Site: brandenburg
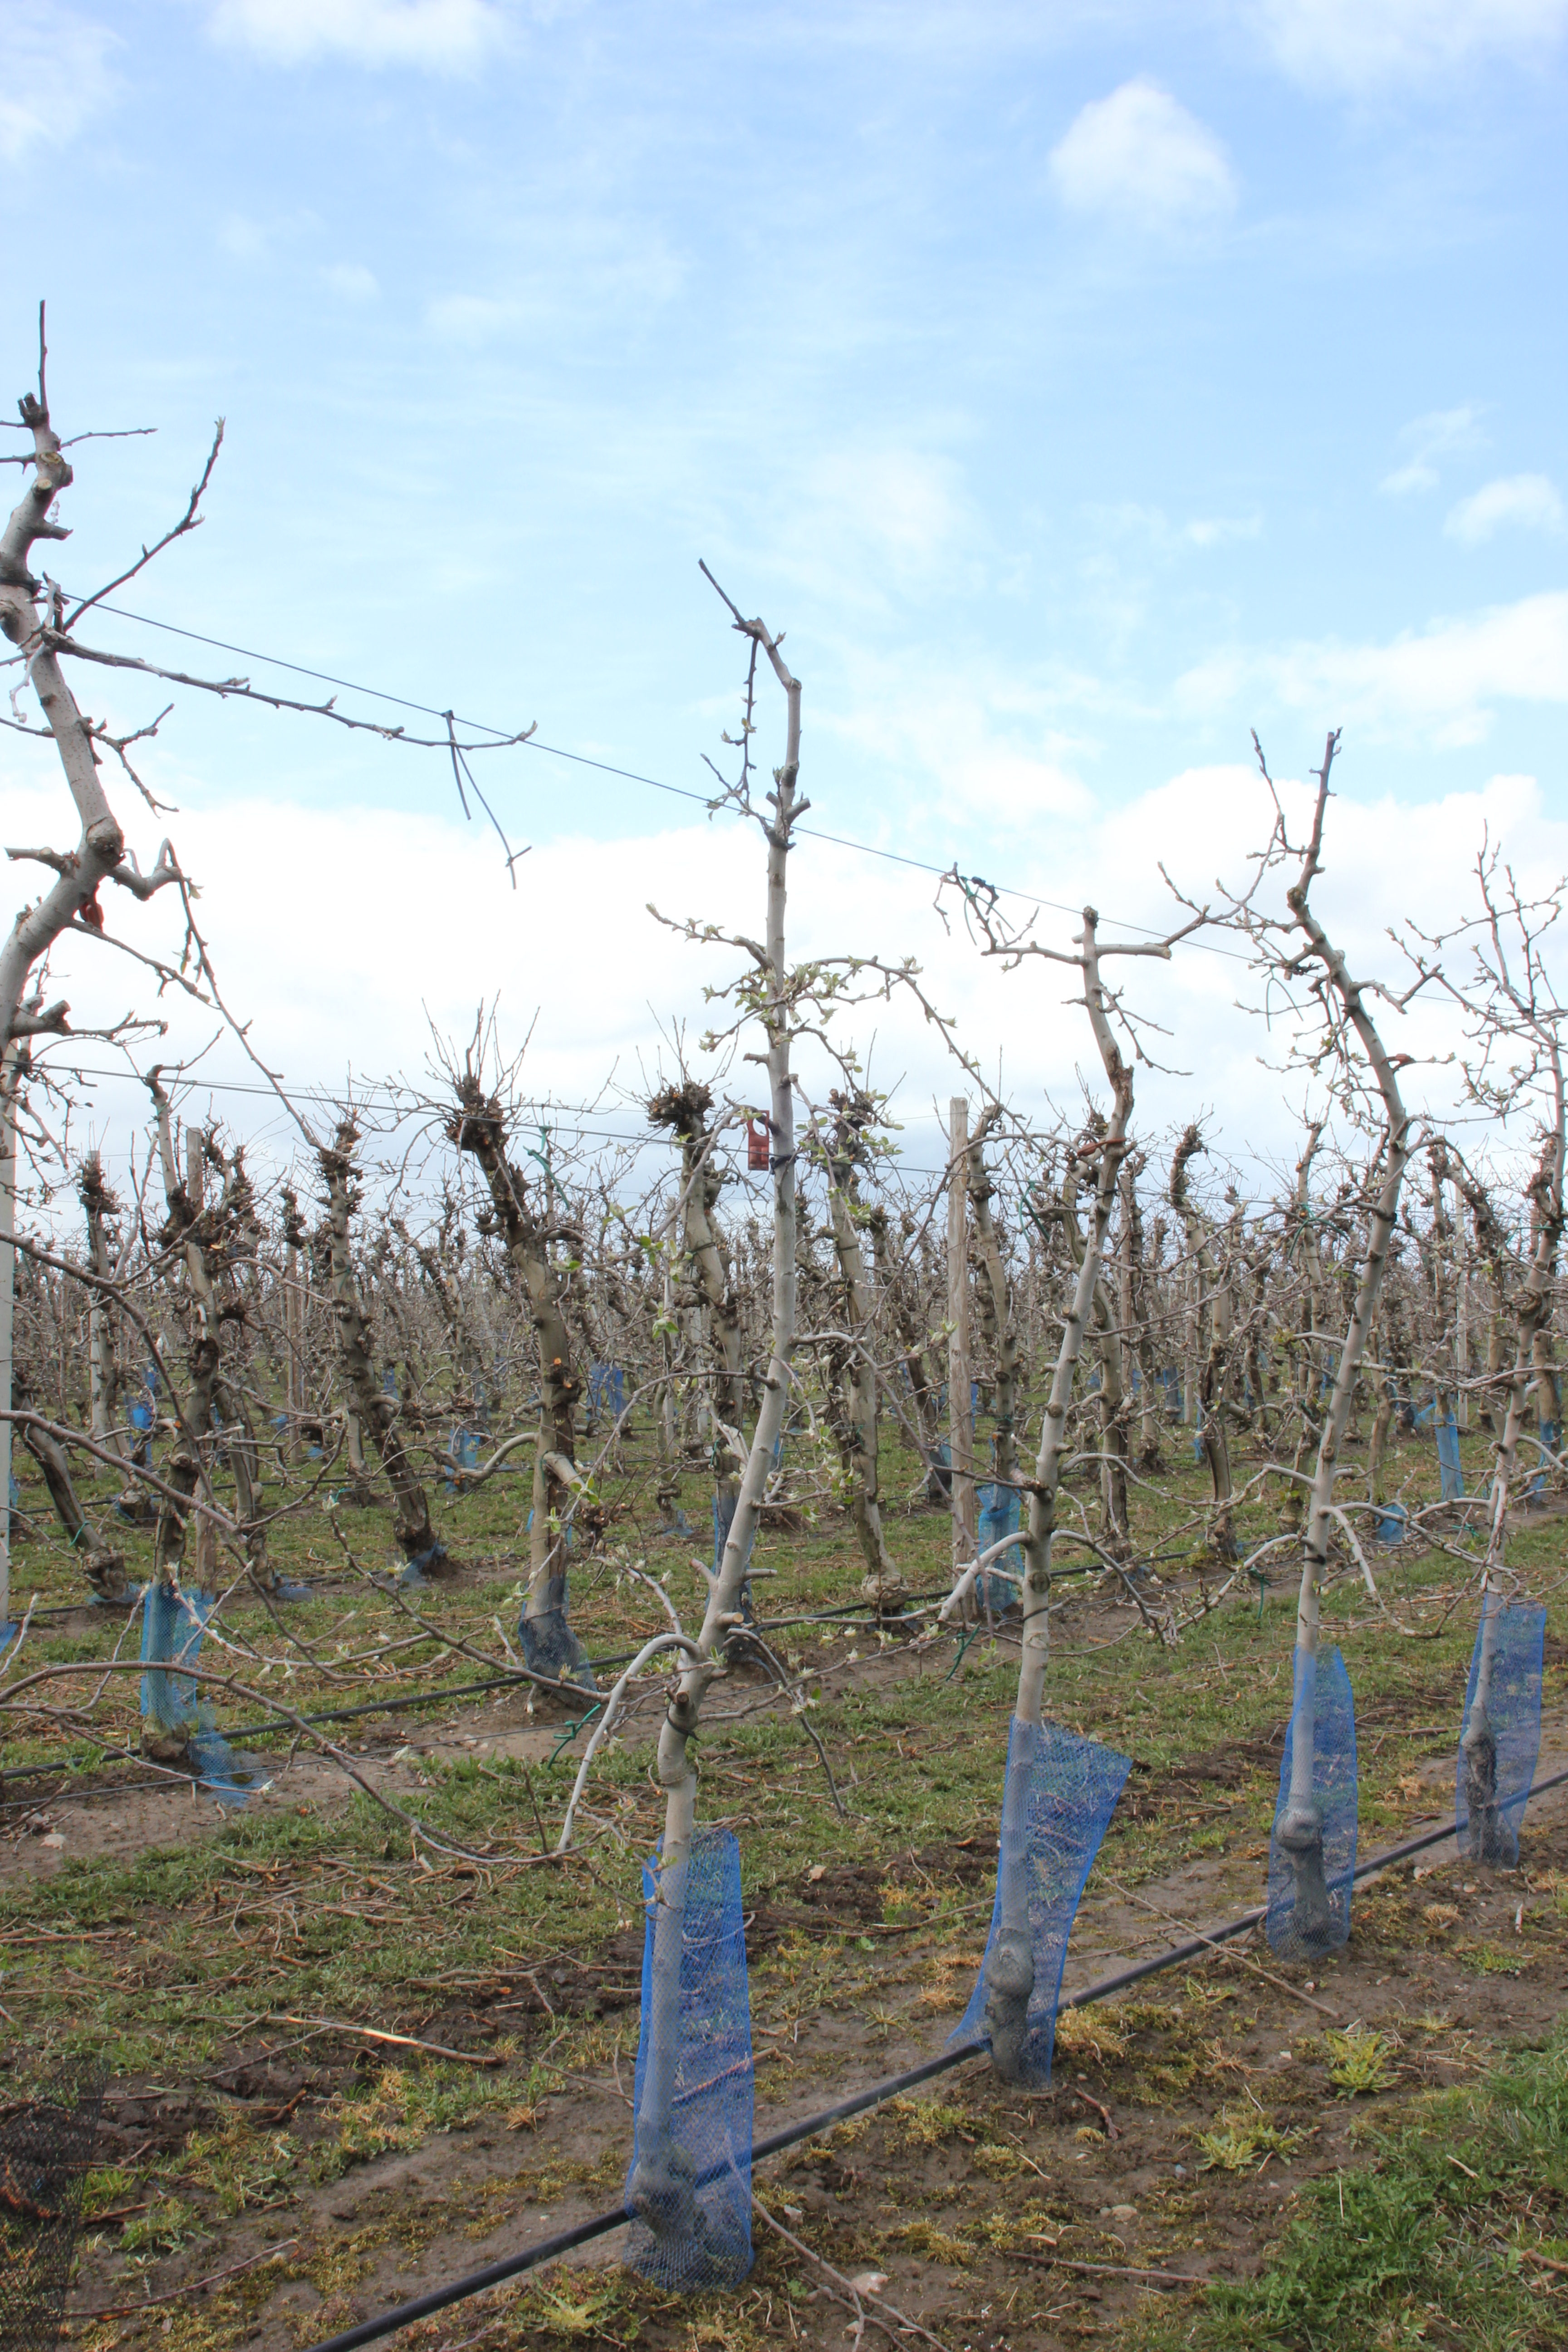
Growth stage (BBCH 55): Inflorescence emergence